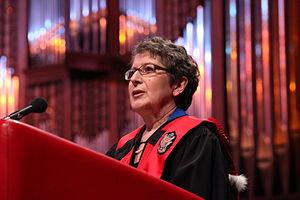
Récipient d'un doctorat honorifique, Lise Bissonnette.
Lise Bissonnette, née le 13 décembre 1945 à Rouyn, est une journaliste, écrivaine et administratrice québécoise.